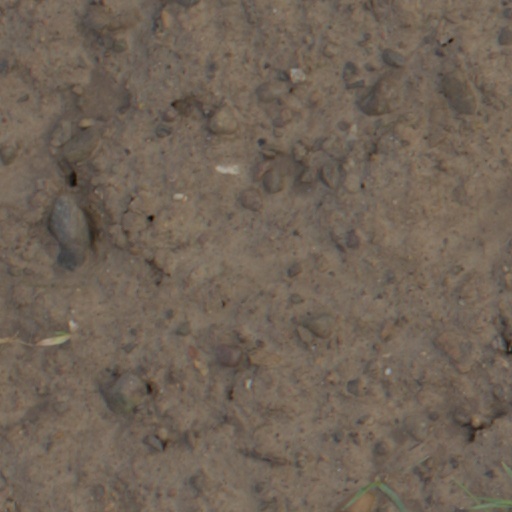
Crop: wheat